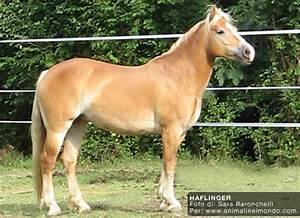
Label: cavallo